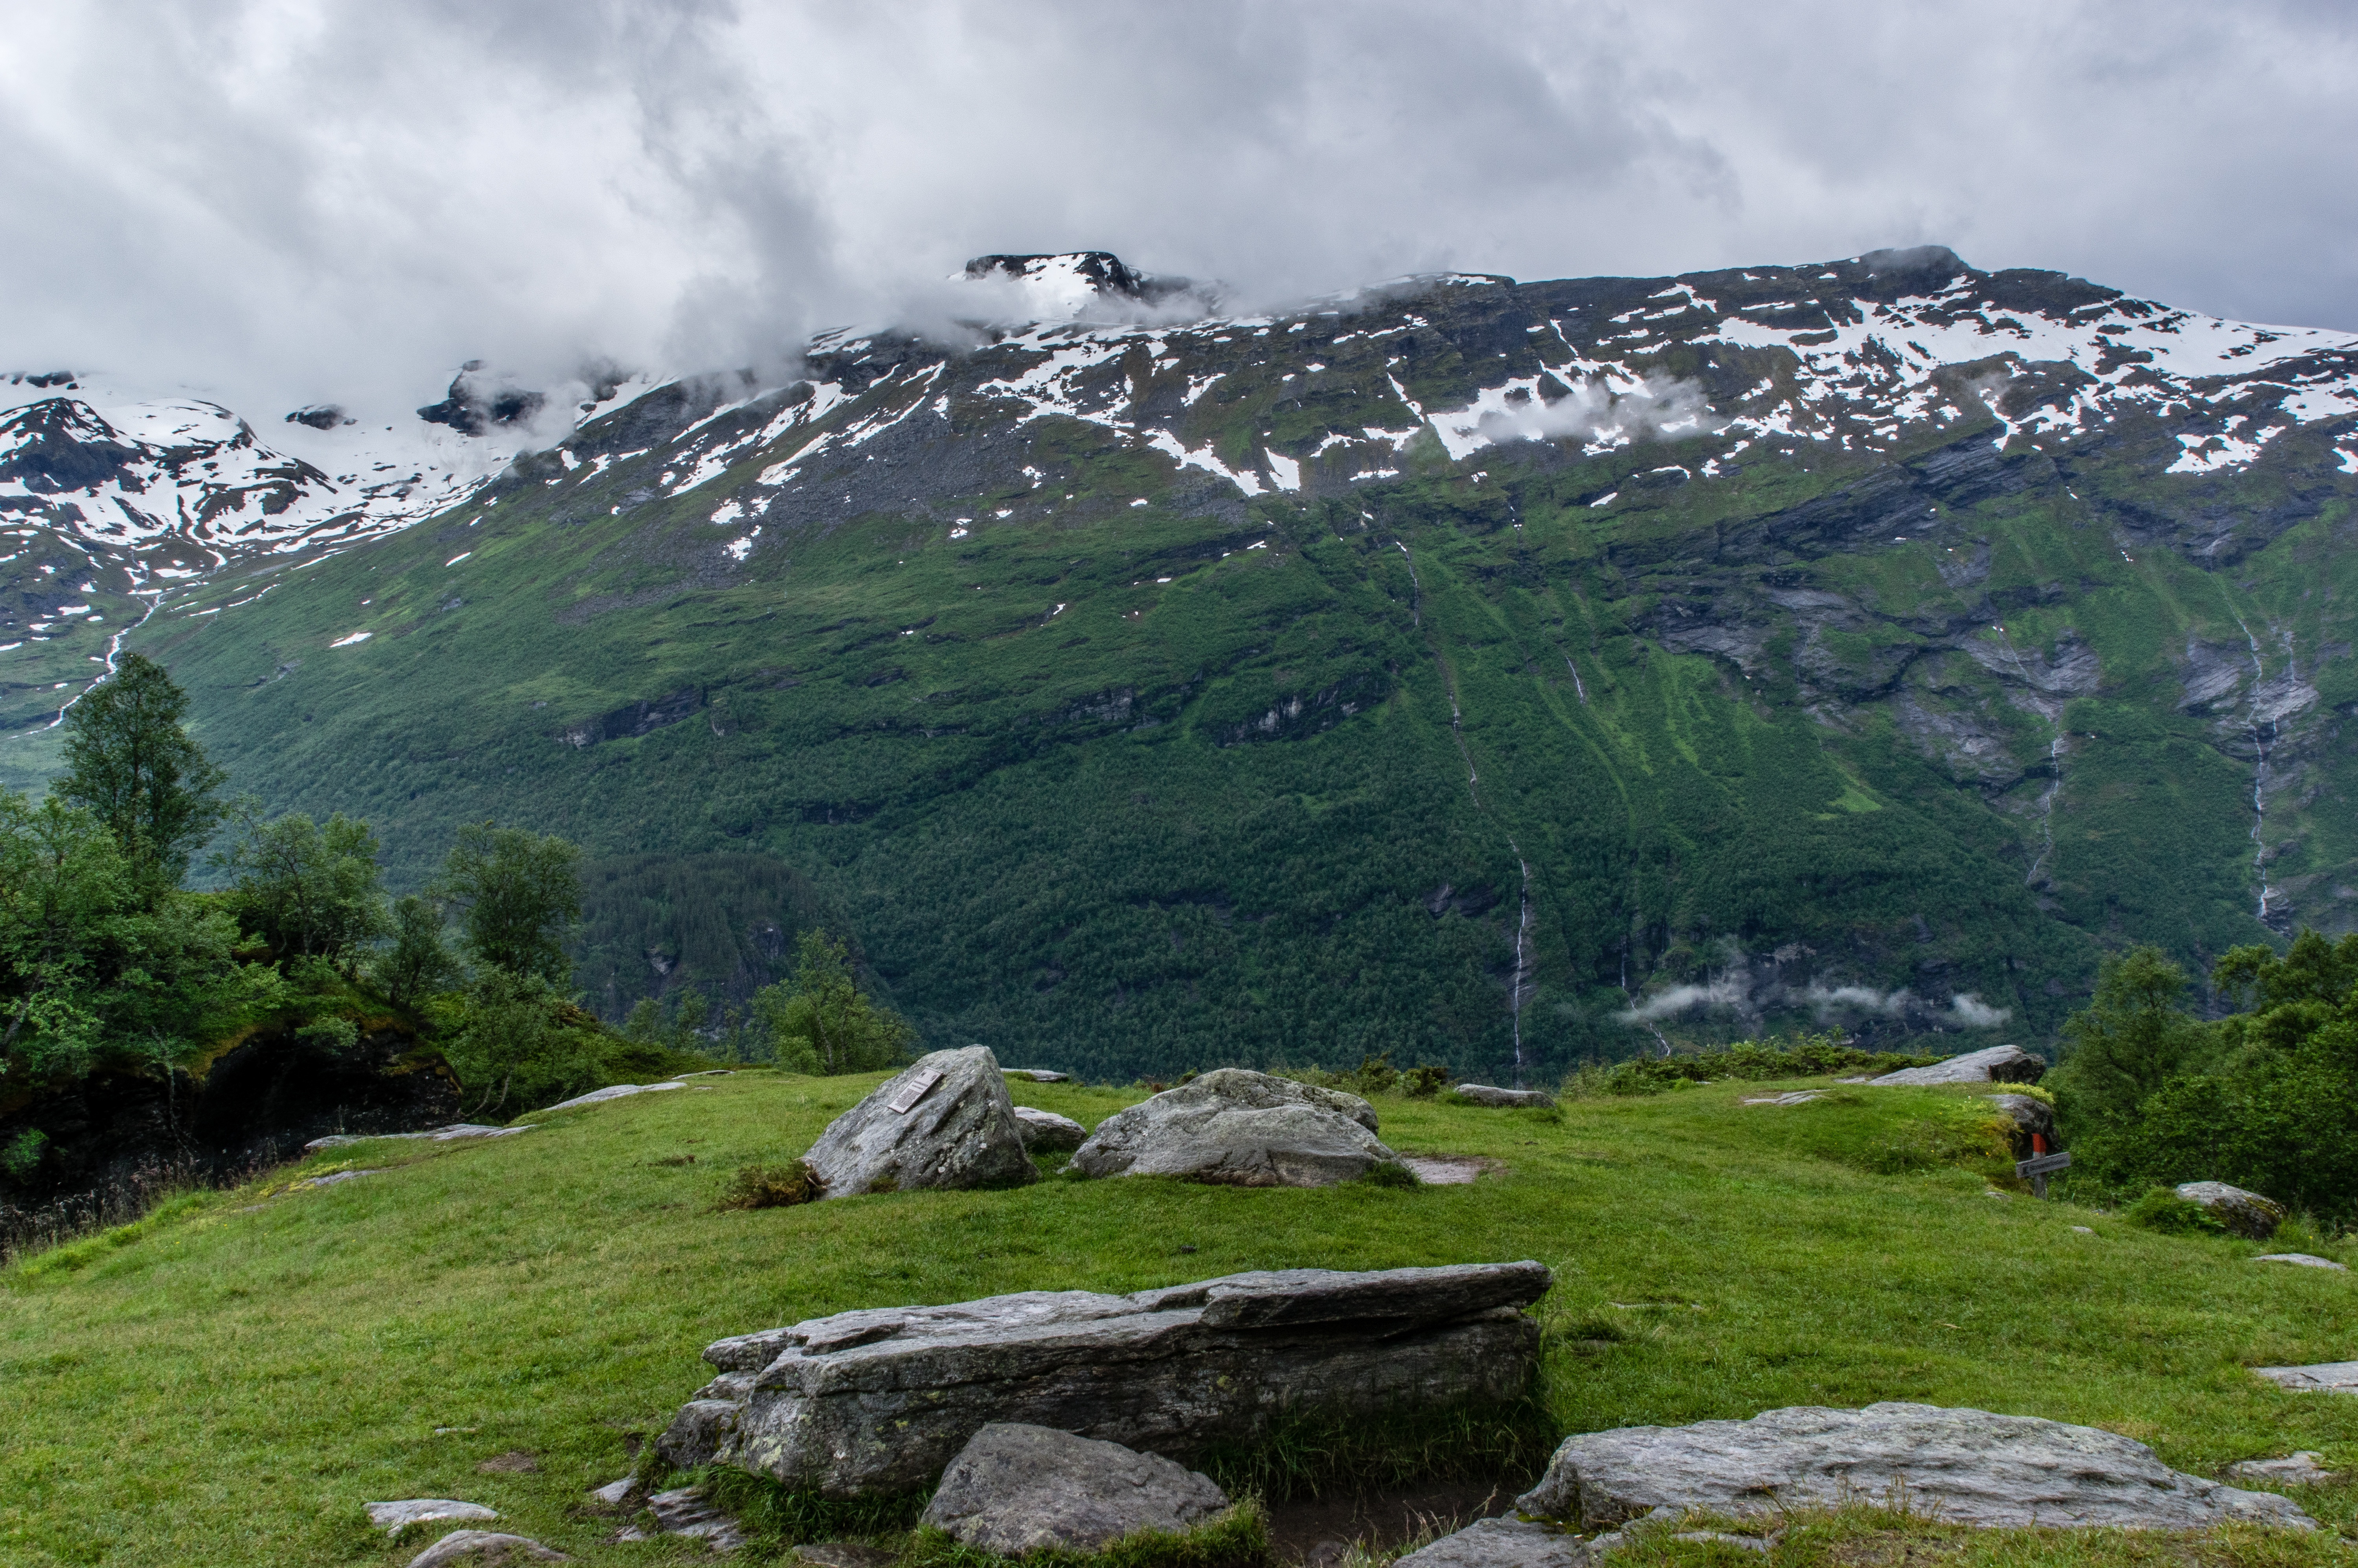
landscape, nature, outdoor, wilderness, walking, mountain, meadow, hill, lake, adventure, view, peak, valley, mountain range, alpine, fjord, highland, ridge, mountain landscape, mountains, alps, vegetation, plateau, fell, cirque, loch, highlands, moraine, landform, mountain pass, geographical feature, mountainous landforms, glacial landform